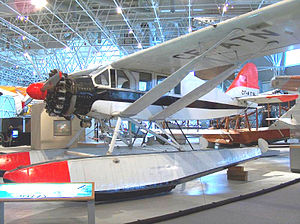
Holger Højriis / Transatlantisk flyvning
En Bellanca Pacemaker på Ottawa flymuseum.
Holger Højriis eller Hoiriis på amerikansk var en dansk-amerikansk pilot.